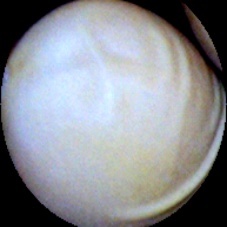
Label: Intact